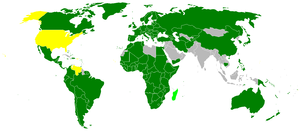
Flygtningekonventionen / Ratificerede lande
Oversigt over lande, der har ratificeret flygtningekonentionen. Lande med lysegrøn har alene ratificeret konventionen fra 1951. Lande med gult har alene ratificeret protokollen fra 1967. Lande med mørkegrøn har ratificeret begge. Lande med gråt har ikke tiltrådt konventionen eller protokollen.
Flygtningekonventionen af 28. juli 1951 blev udarbejdet af FN i kølvandet på 2. verdenskrig. Målet med konventionen er at sikre, at alle flygtninge får de universelle menneskerettigheder, som FN formulerede i 1948.